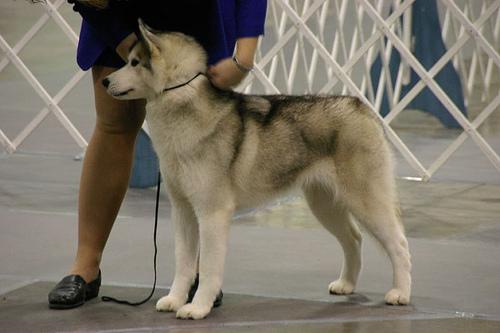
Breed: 1160-n000003-Siberian_husky